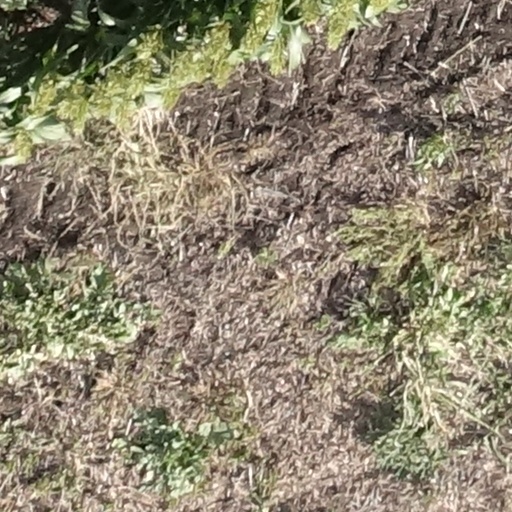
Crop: sorghum